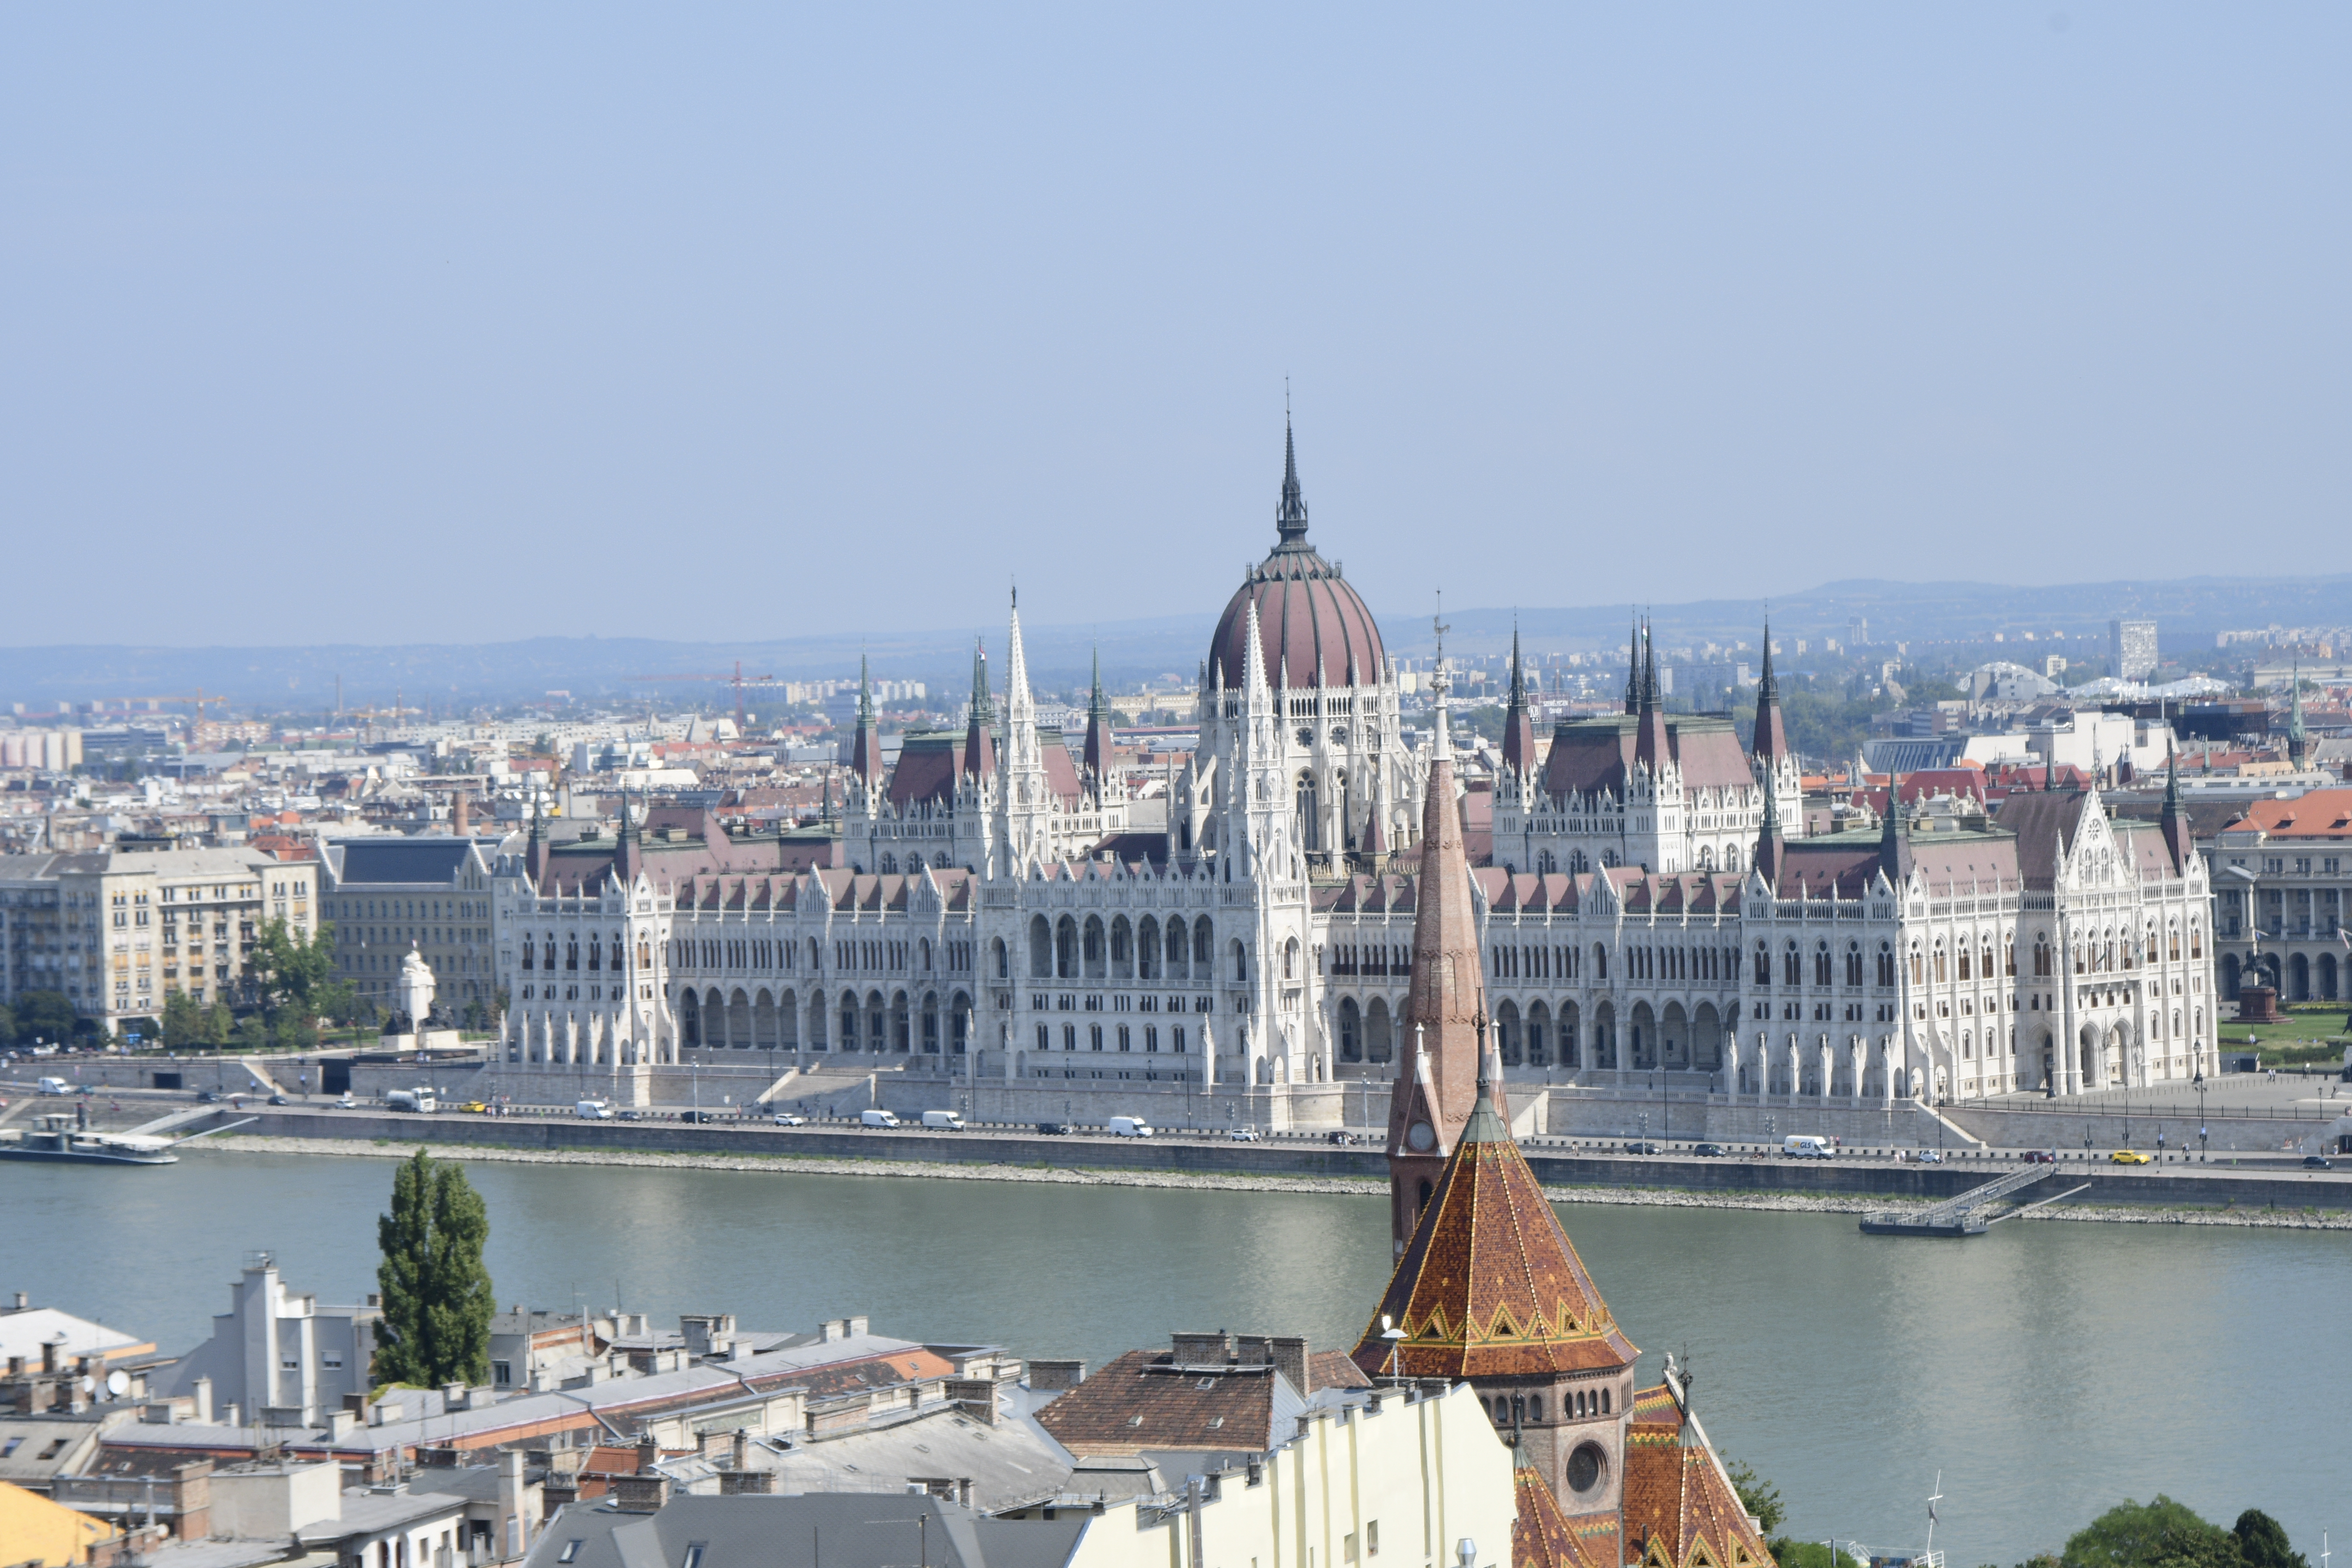
natural, water, sky, building, lake, tree, cityscape, morning, landscape, metropolitan area, city, urban design, house, metropolis, tower block, facade, bridge, spire, dome, steeple, roof, government, bird's eye view, tourism, medieval architecture, channel, monument, reflection, town square, horizon, panorama, vacation, skyline, church, classical architecture, aerial photography, canal, tourist attraction, byzantine architecture, historic site, downtown, mixed use, cathedral, finial